Wood grain

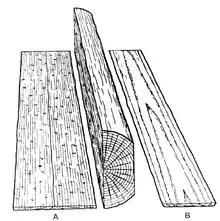
Sketch of A—Quarter-sawn & B—flat-sawn

In describing the alignment of the wood in the tree, a distinction may be made. Different tree species may have one of the following basic grain descriptions and types: